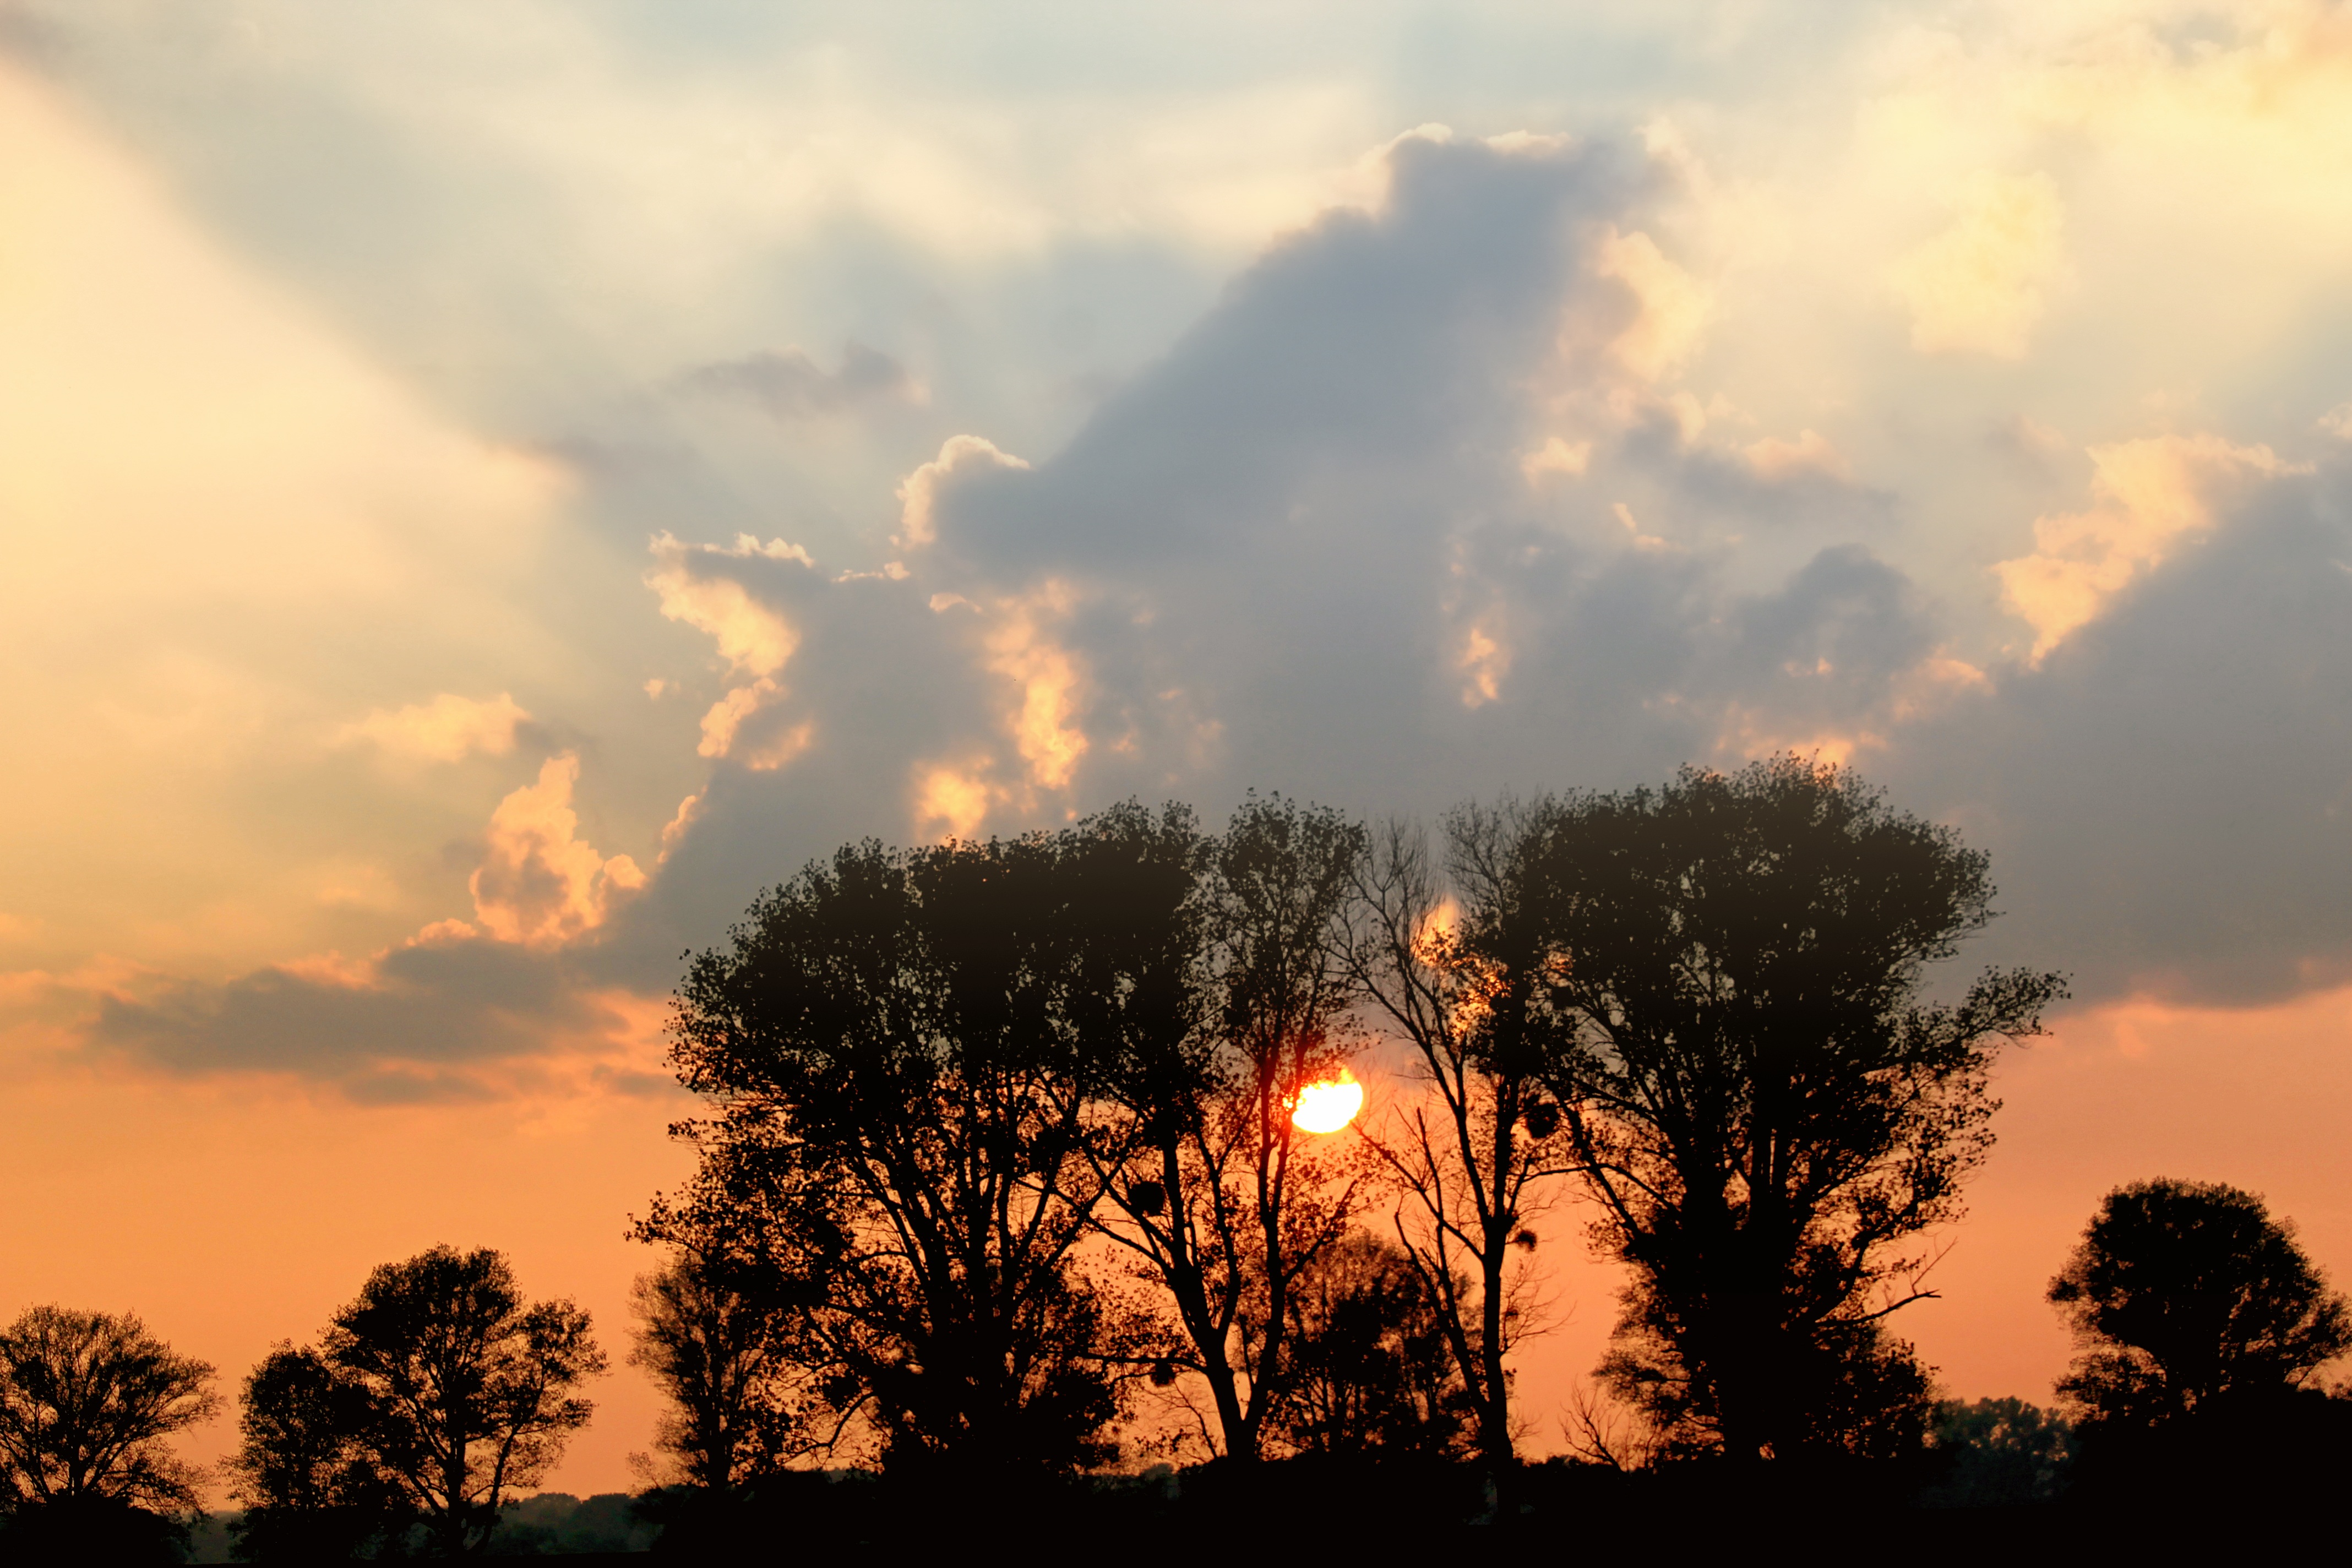
tree, nature, silhouette, cloud, sky, sun, sunrise, sunset, field, sunlight, morning, dawn, atmosphere, dusk, evening, romance, savanna, trees, treetop, abendstimmung, afterglow, prettin, atmospheric phenomenon, woody plant, red sky at morning, elbaue